Alexandre Pato

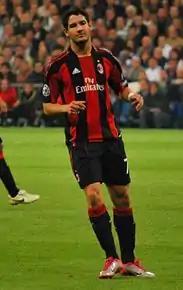
Pato playing for AC Milan in 2010

Alexandre Rodrigues da Silva (born 2 September 1989), commonly known as Alexandre Pato or just Pato, is a Brazilian former professional footballer who played as a striker.